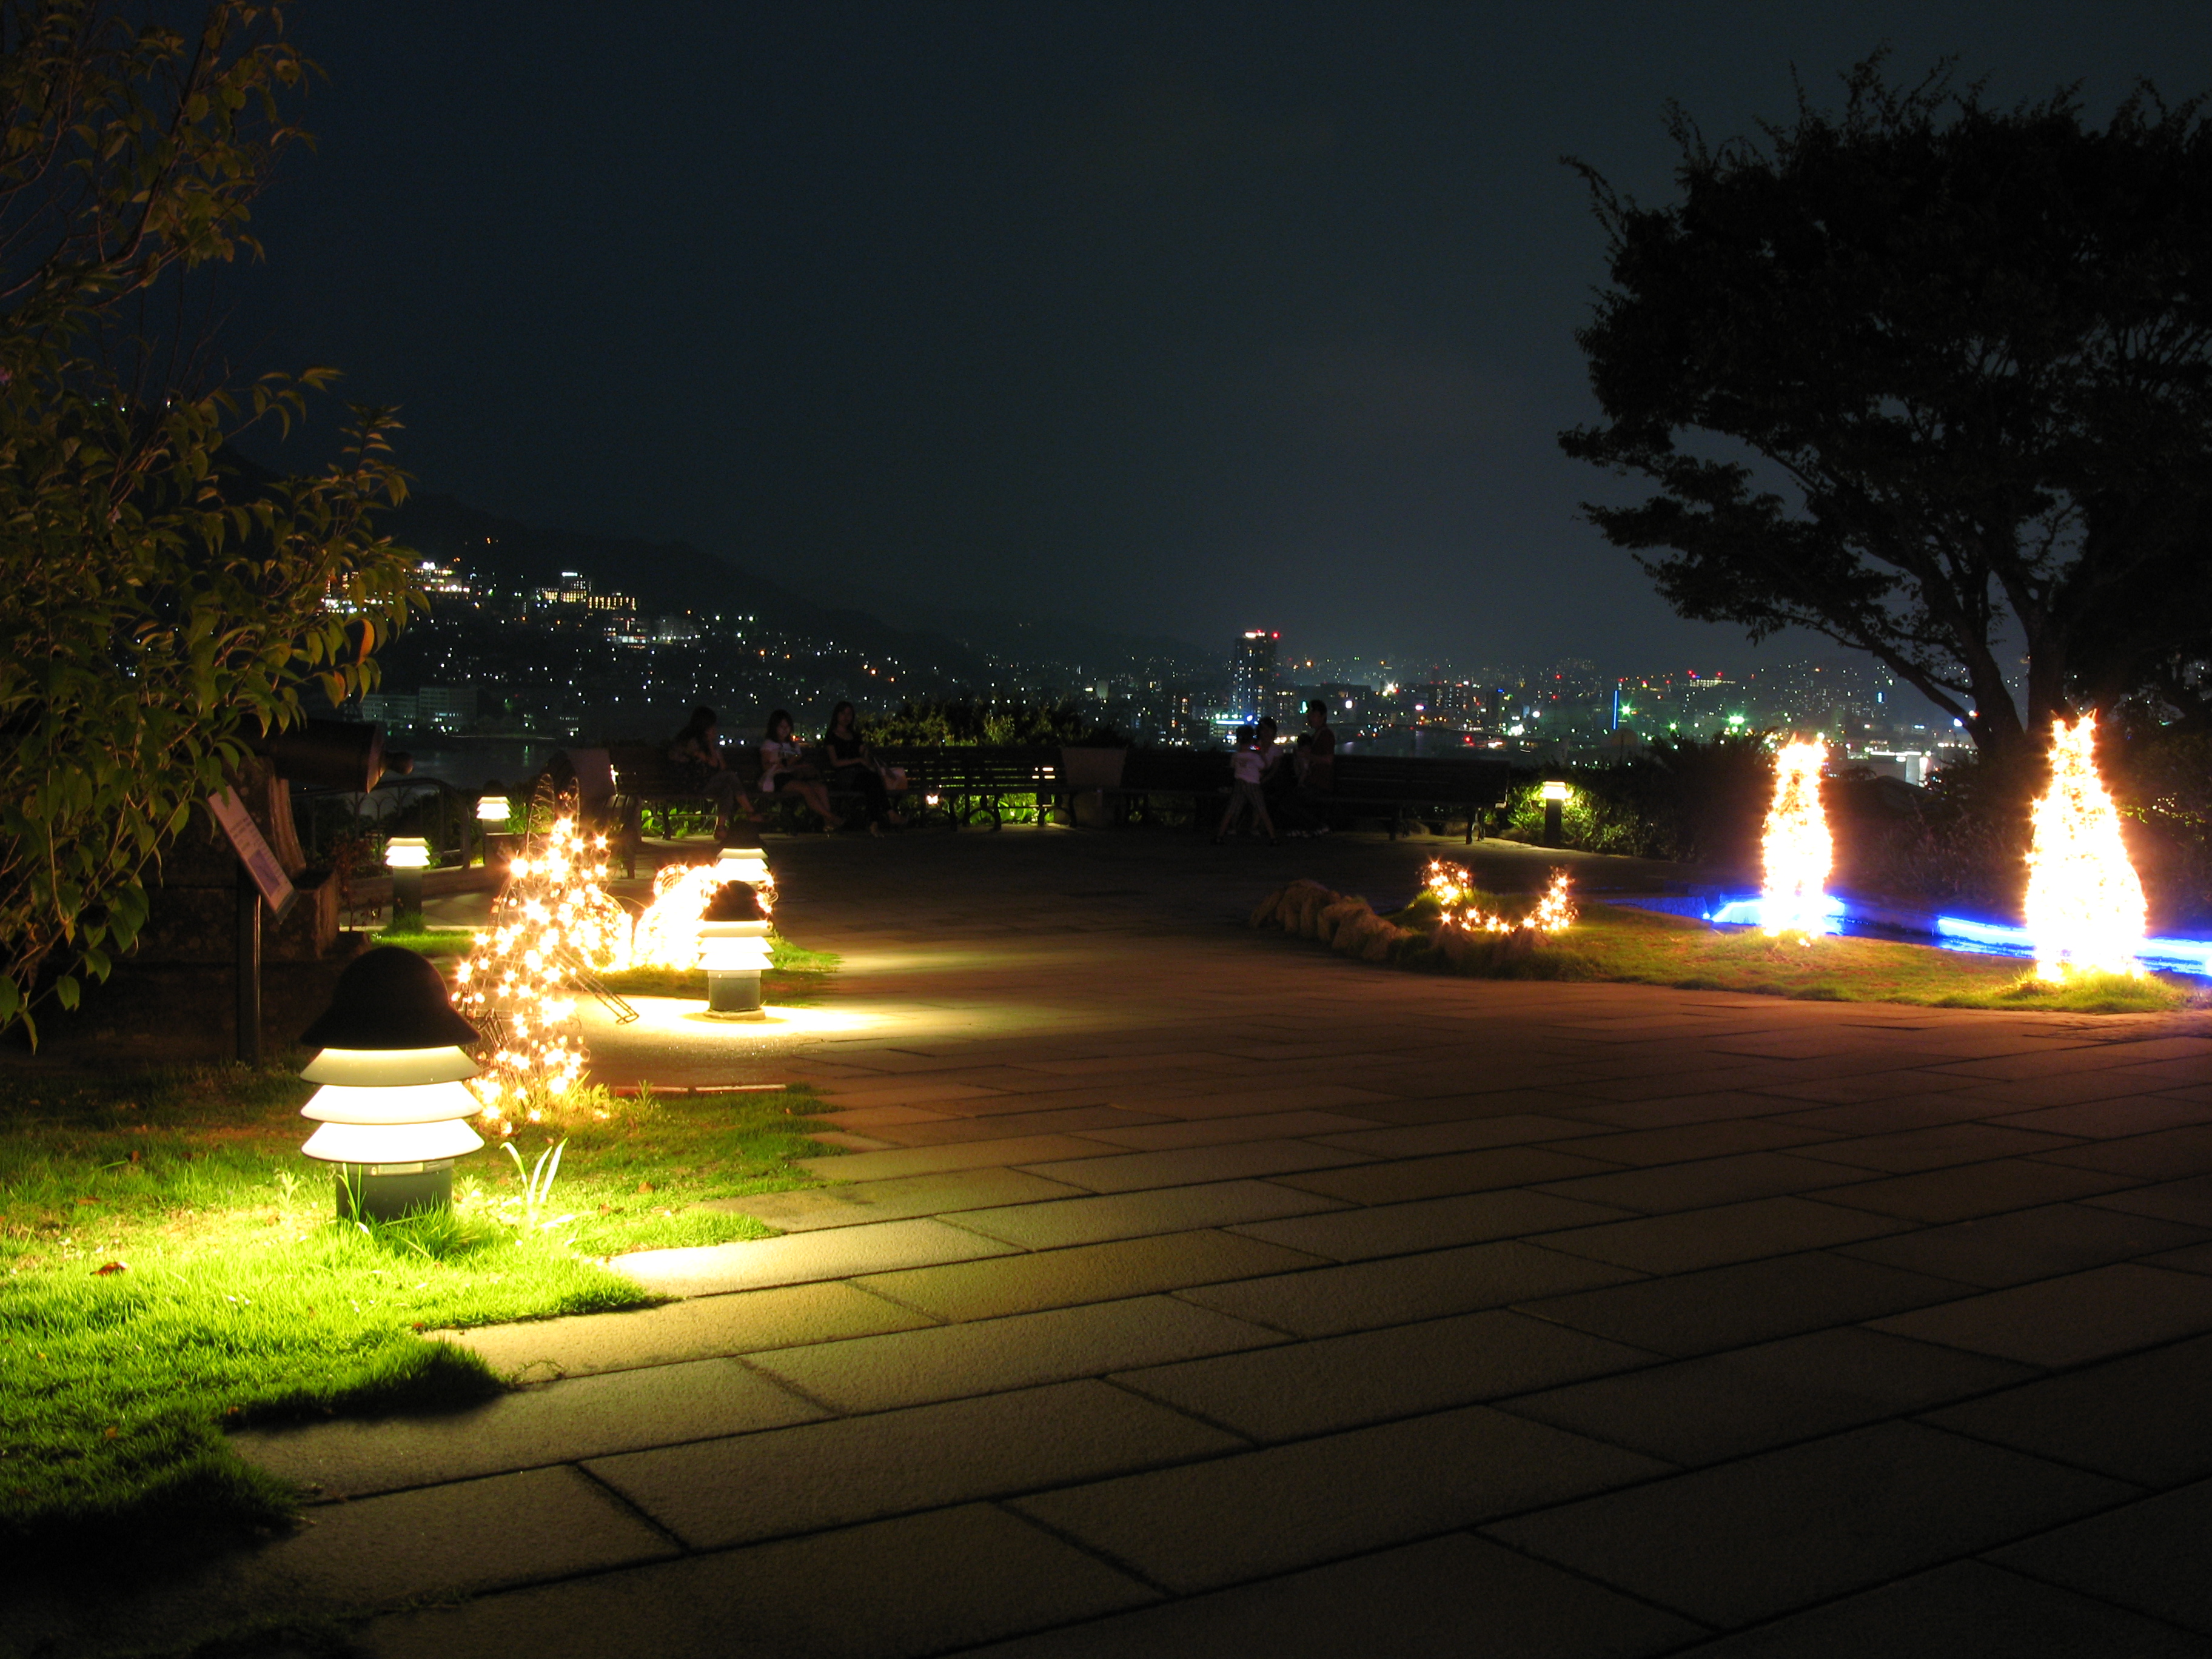
light, night, dusk, evening, high, darkness, garden, lighting, christmas decoration, nagasaki, up, hires, hi, res, g7, glover, christmas lights, landscape lighting